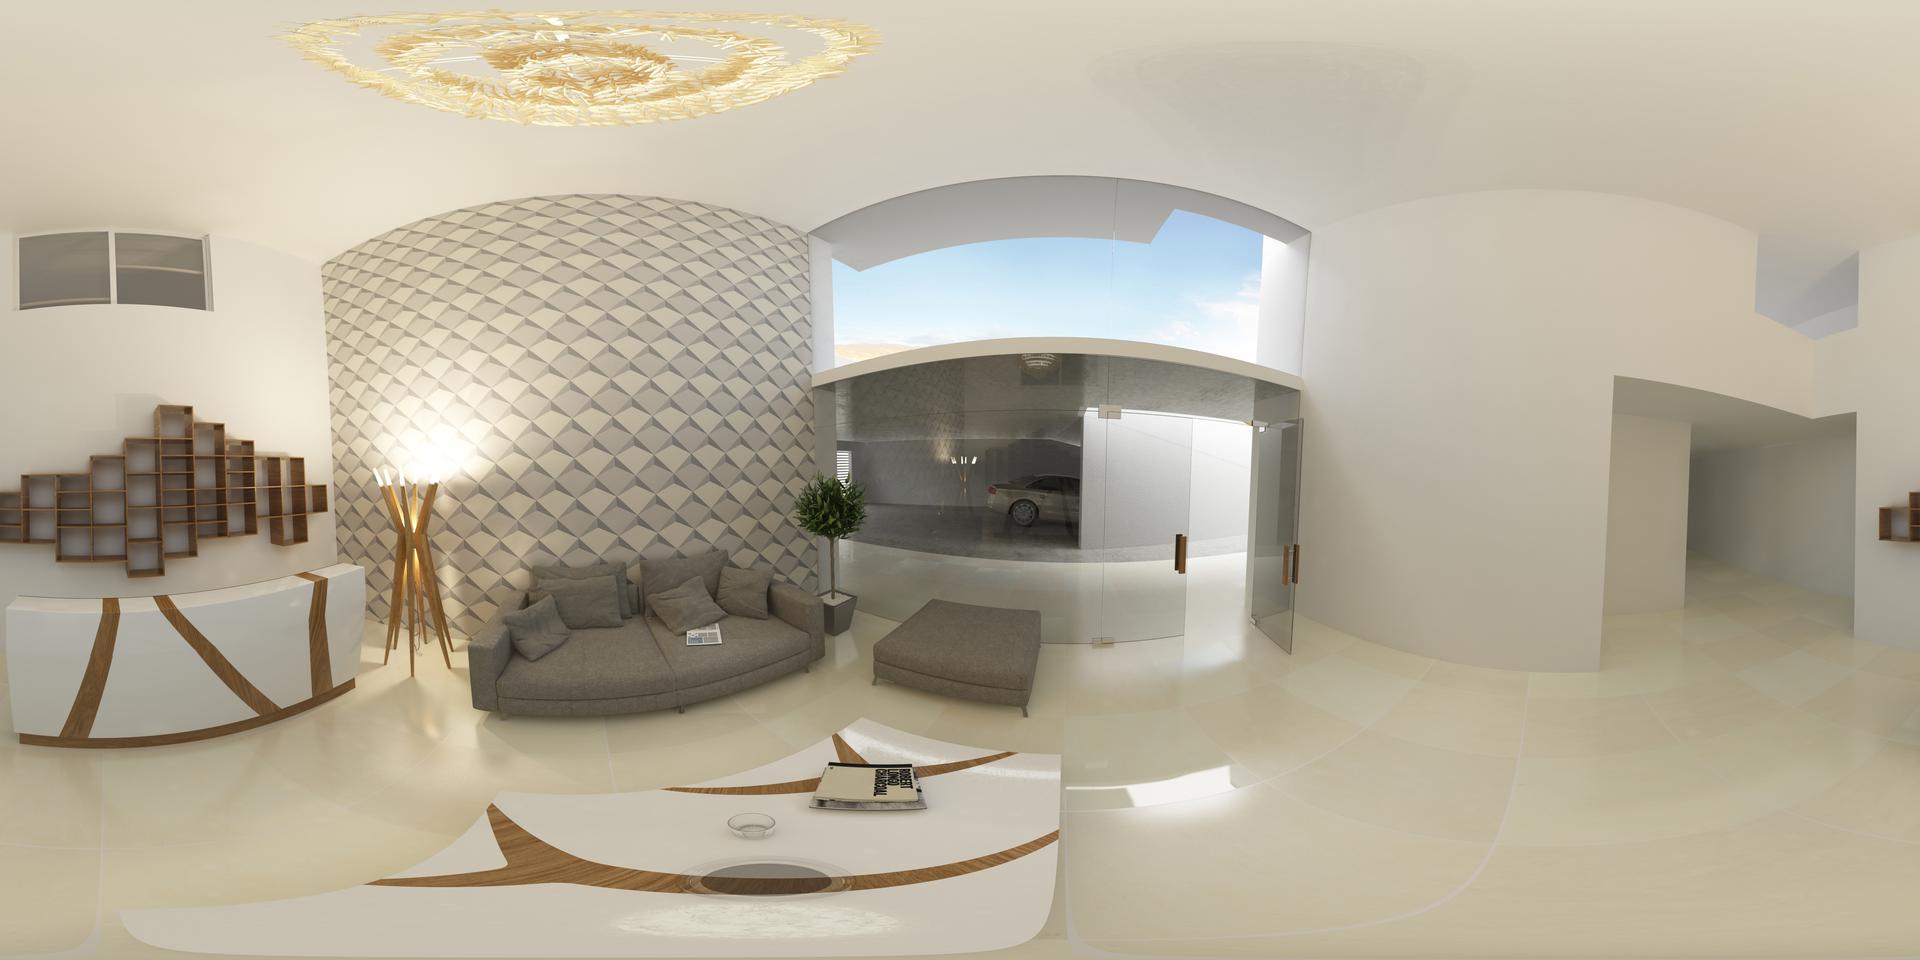
Referred object: the potted plant beside the sofa

Referred object: turn slightly left to see the gray sofa

Referred object: the ottoman opposite the sofa